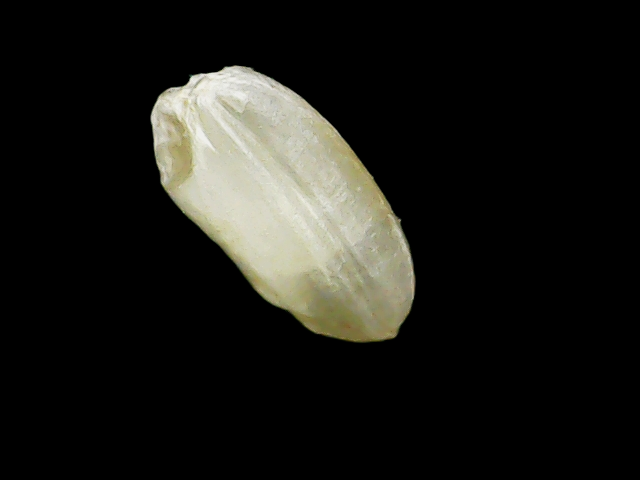
Rice variety: Binadhan8